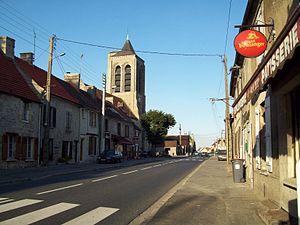
Route principale qui traverse Villeneuve-sur-Verberie
Villeneuve-sur-Verberie est une commune française située dans le département de l'Oise en région Hauts-de-France.